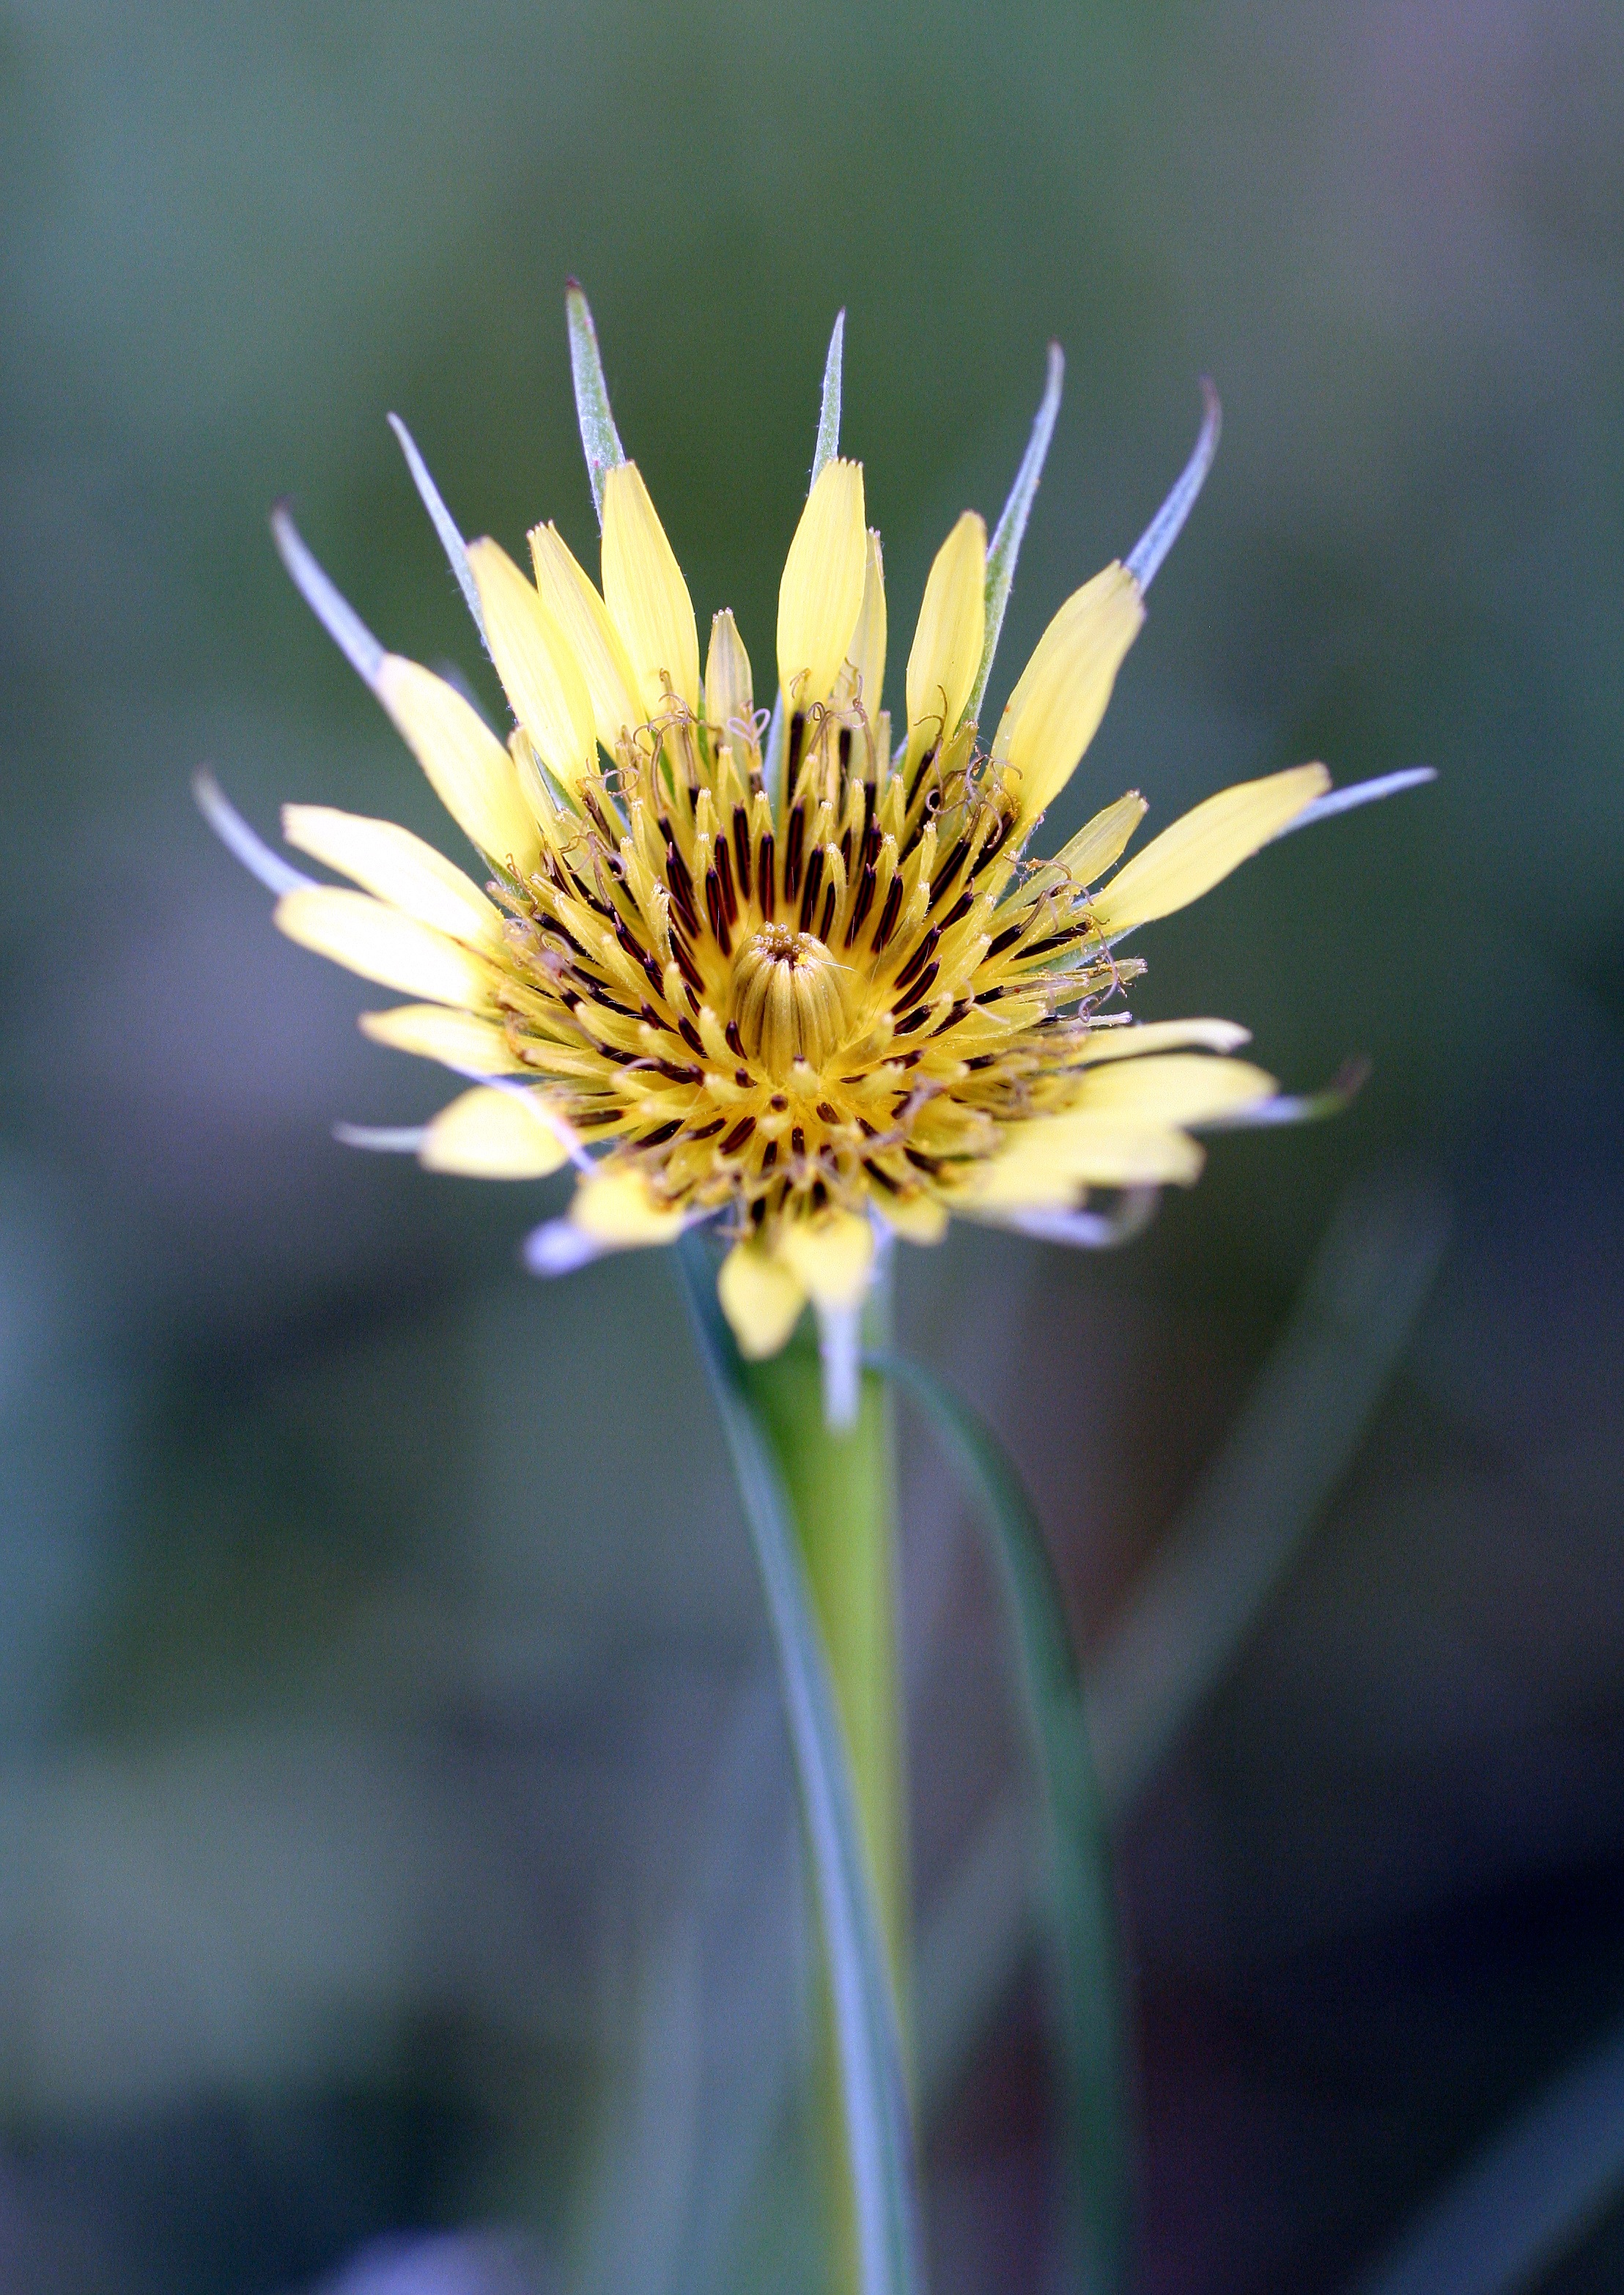
nature, plant, photography, flower, petal, daisy, france, botany, yellow, garden, flora, wildflower, close up, petals, rod, thistle, alsace, macro photography, flowering plant, daisy family, plant stem, land plant